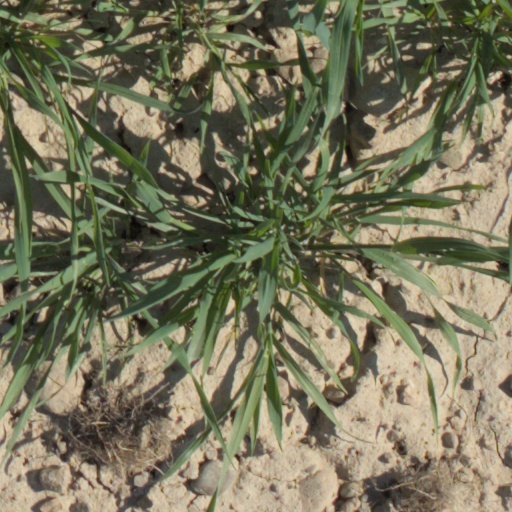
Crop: wheat